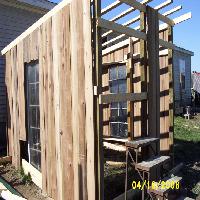
Weather: sun or clear